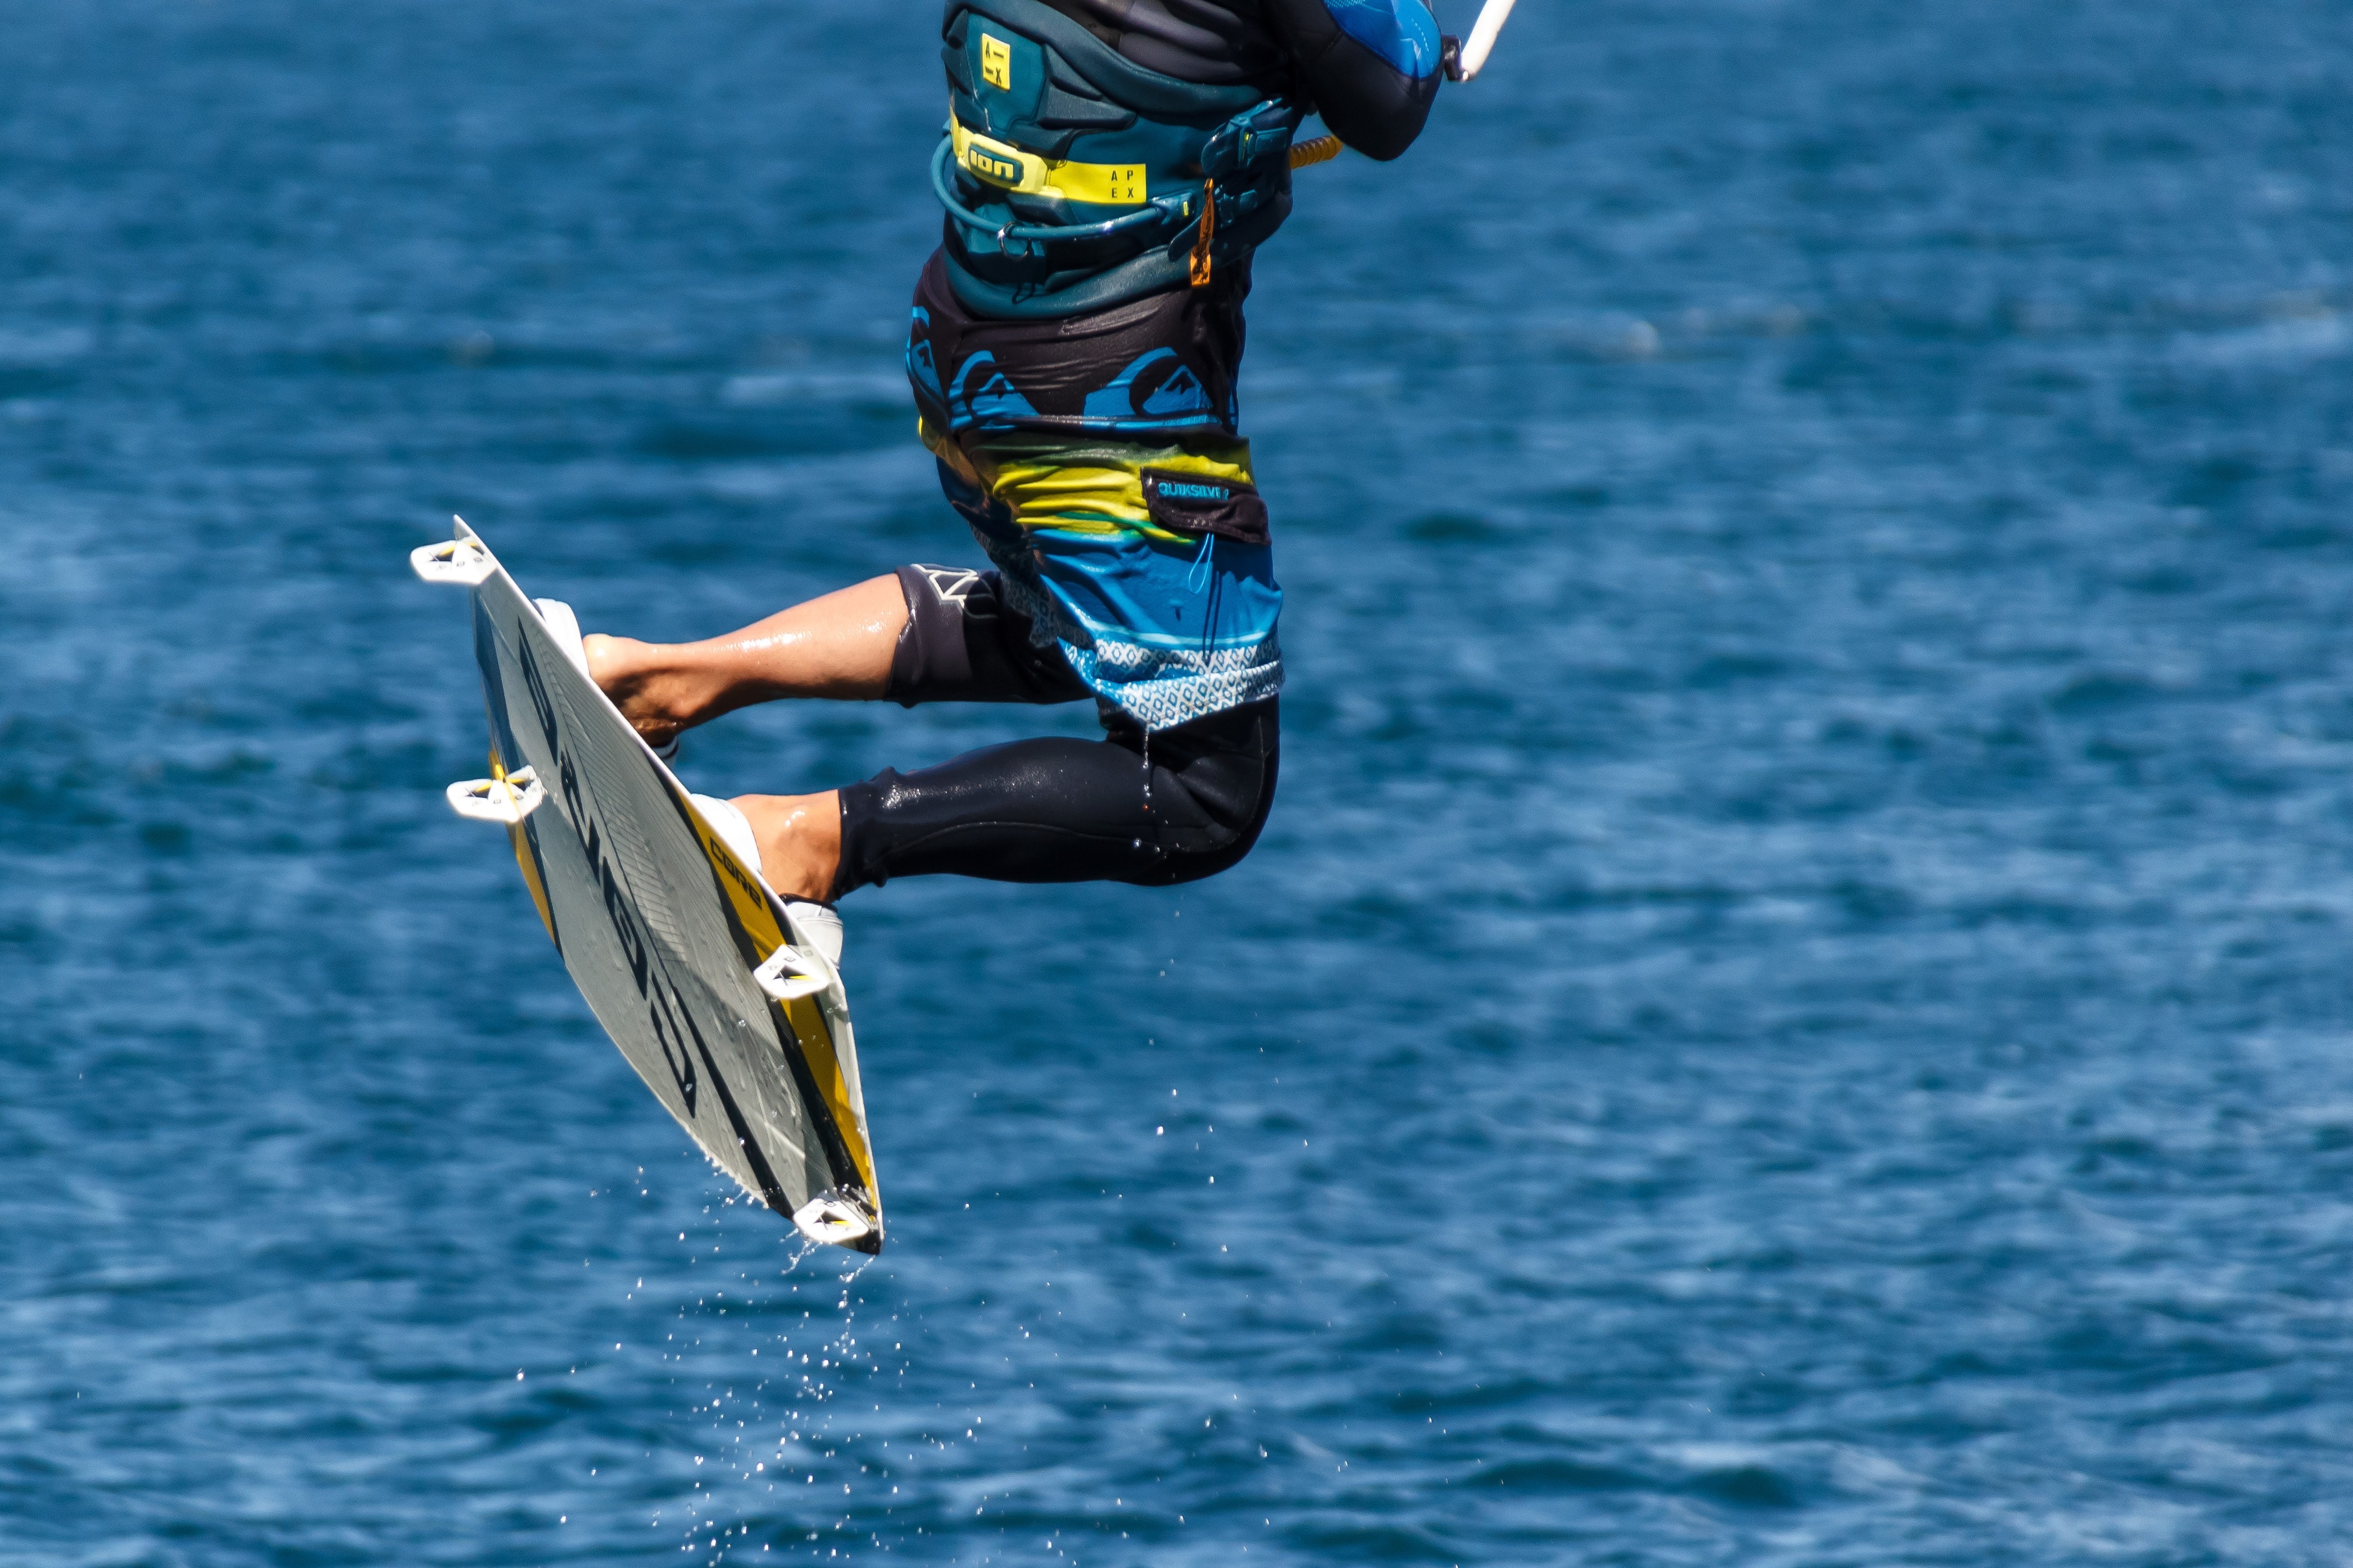
Surfing Equipment, surfboard, surface water sports, boardsport, recreation, sports, extreme sport, water sport, wind wave, towed water sport, water, wakeboarding, wave, fun, surfing, individual sports, sports equipment, wind, sea, leisure, windsurfing, vacation, ocean, kitesurfing